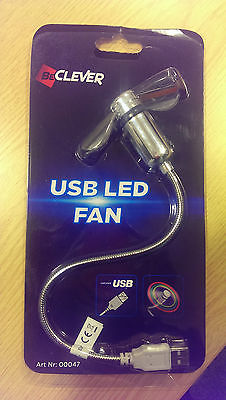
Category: fan